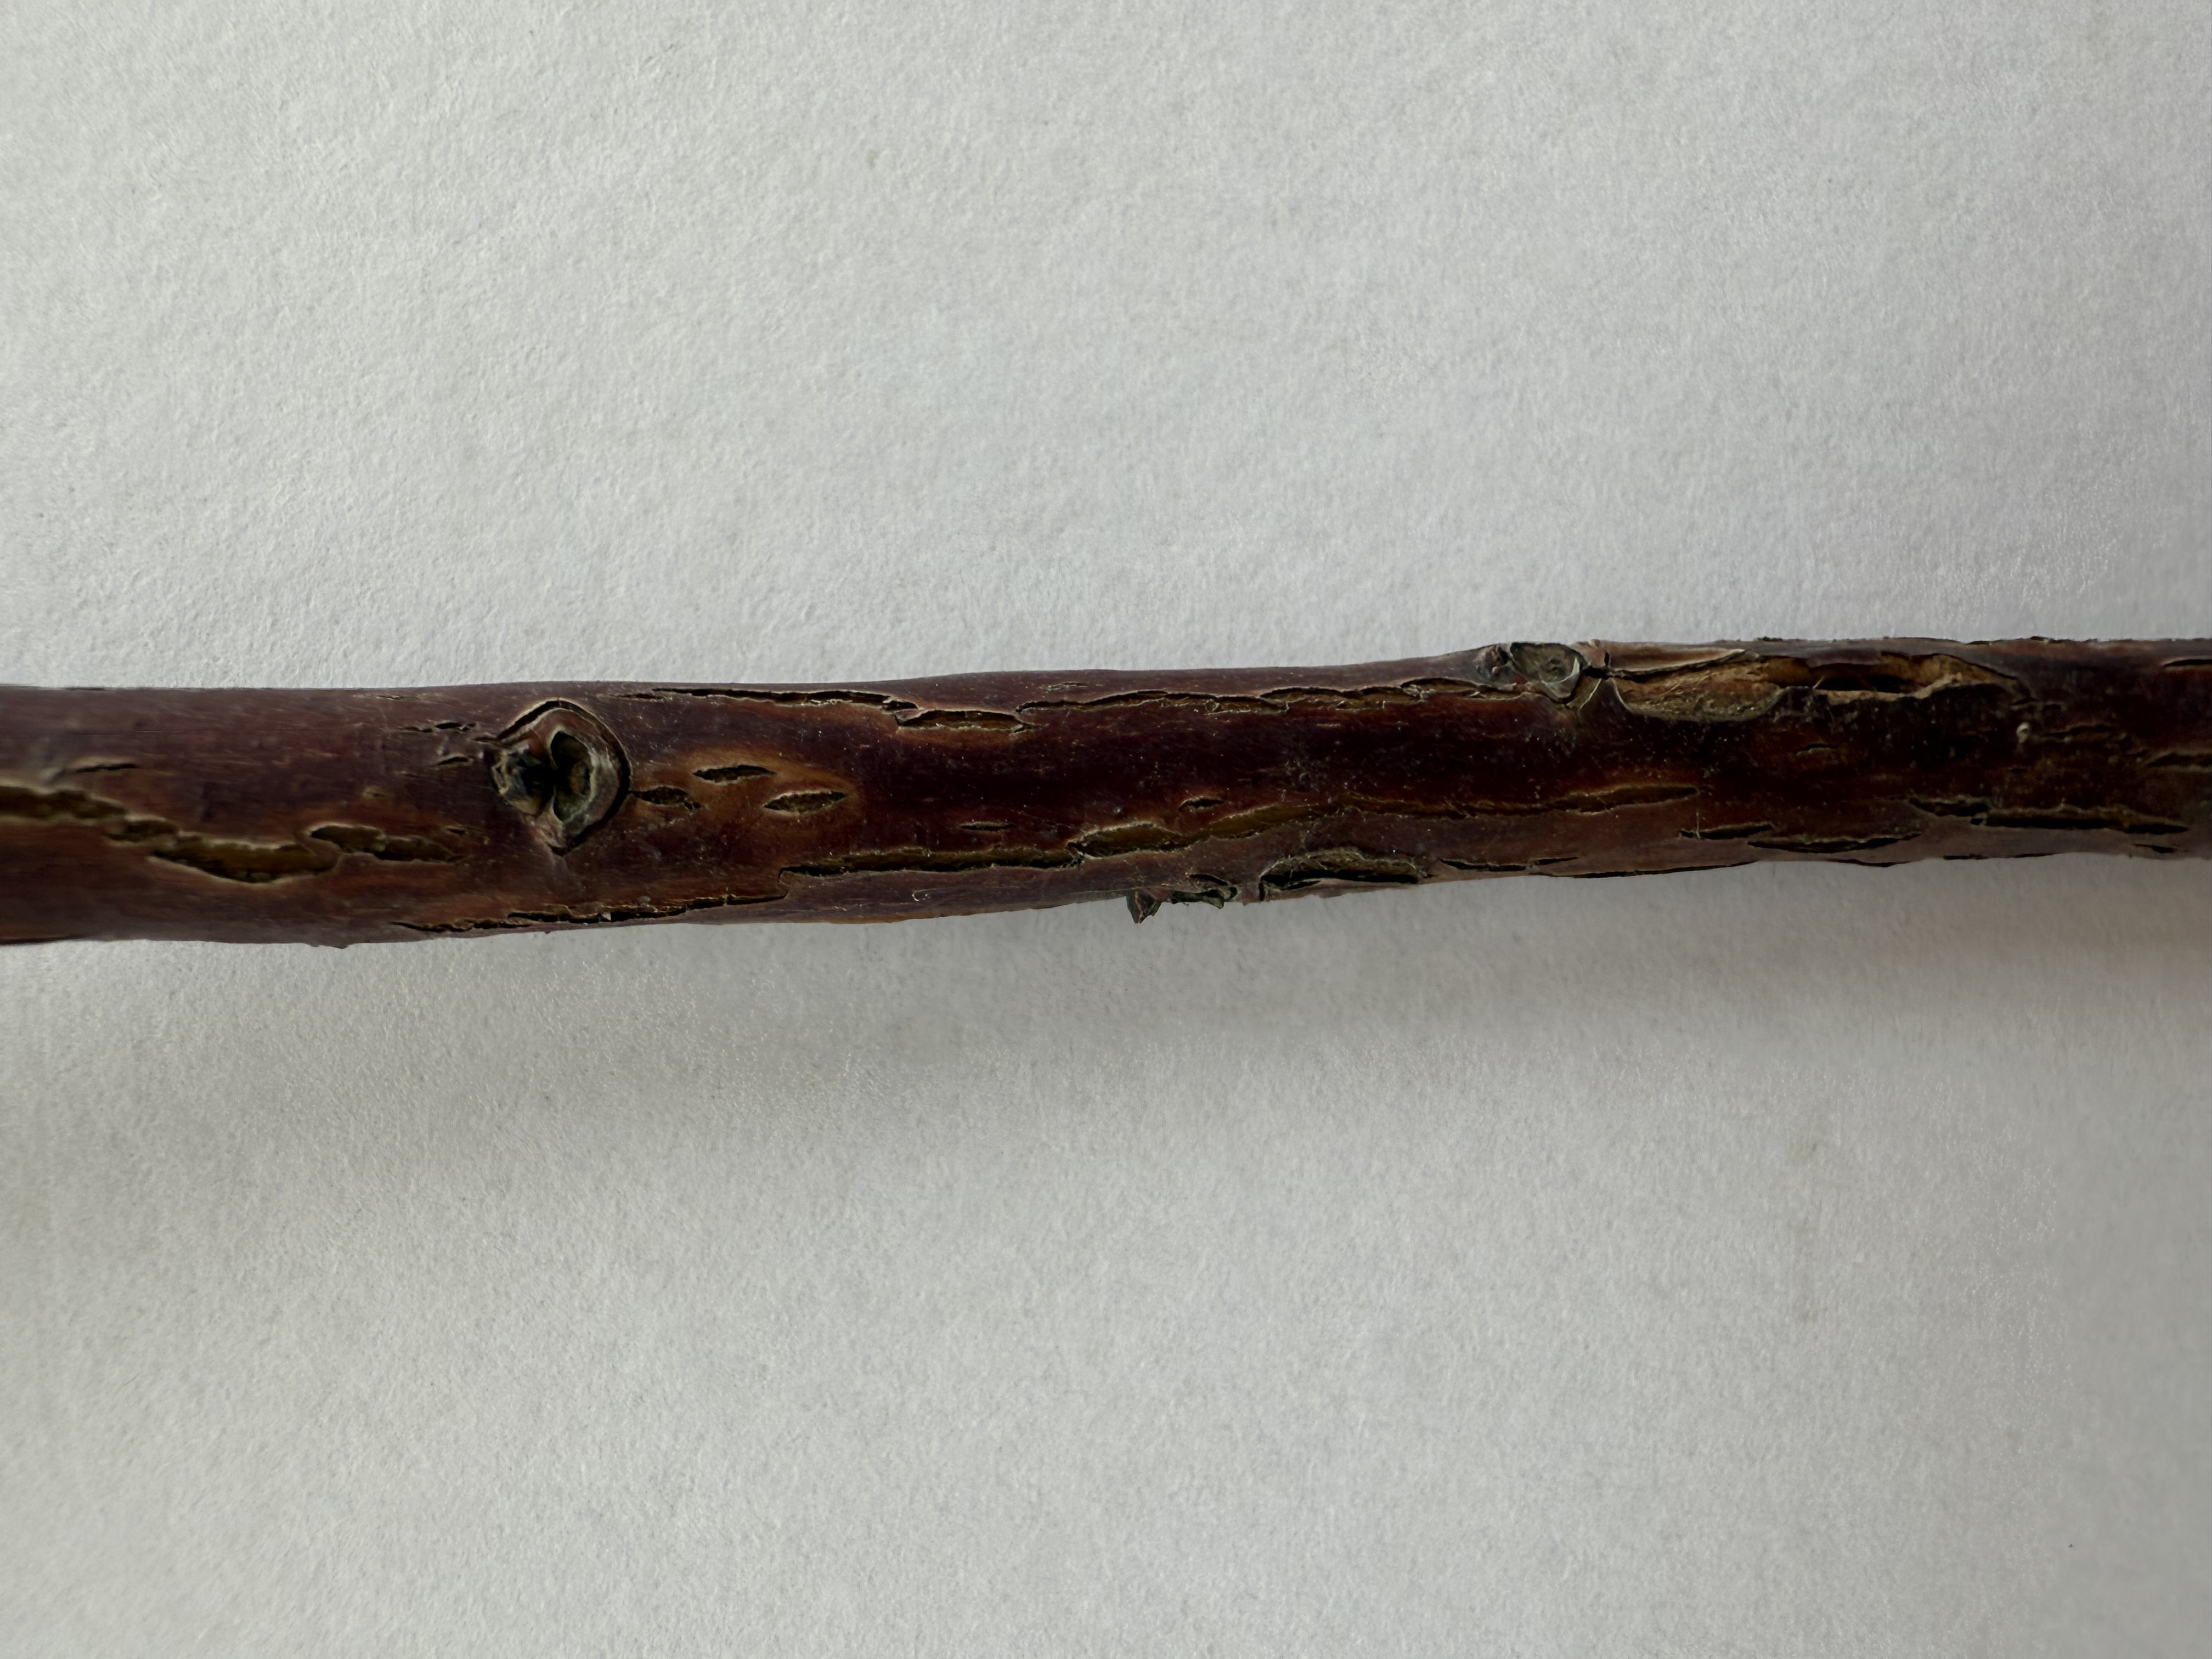
Variety: Strawberry Tree